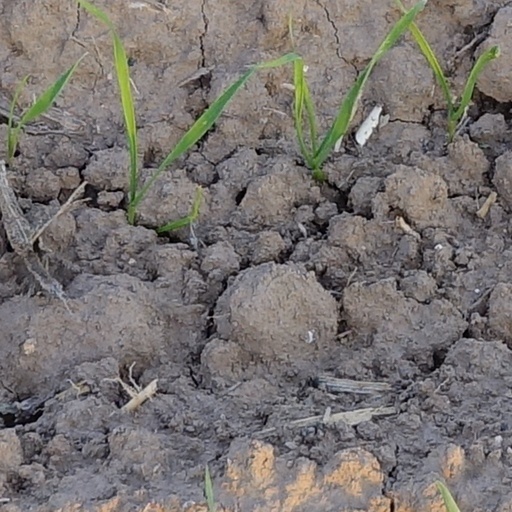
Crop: wheat